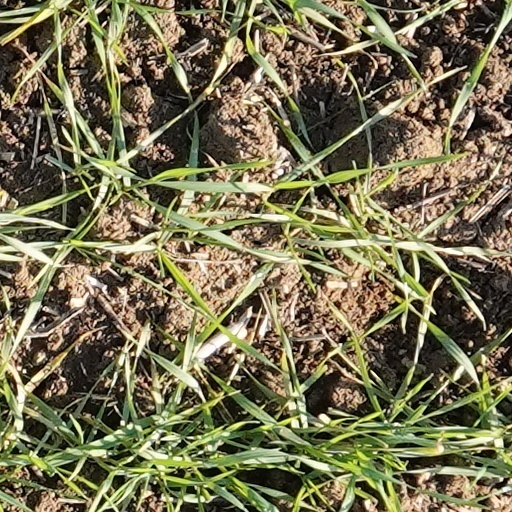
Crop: wheat